Sonia Guimarães

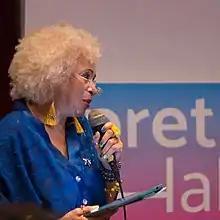
in 2018 by Safira Moreira

Sonia Guimarães (born 26 June 1957) is a Brazilian Professor of Physics at the Instituto Tecnológico de Aeronáutica. She was the first black Brazilian woman to earn a doctorate in physics and has dedicated her career to improving the representation of black Brazilians in academia.